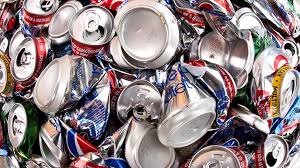
Label: metal